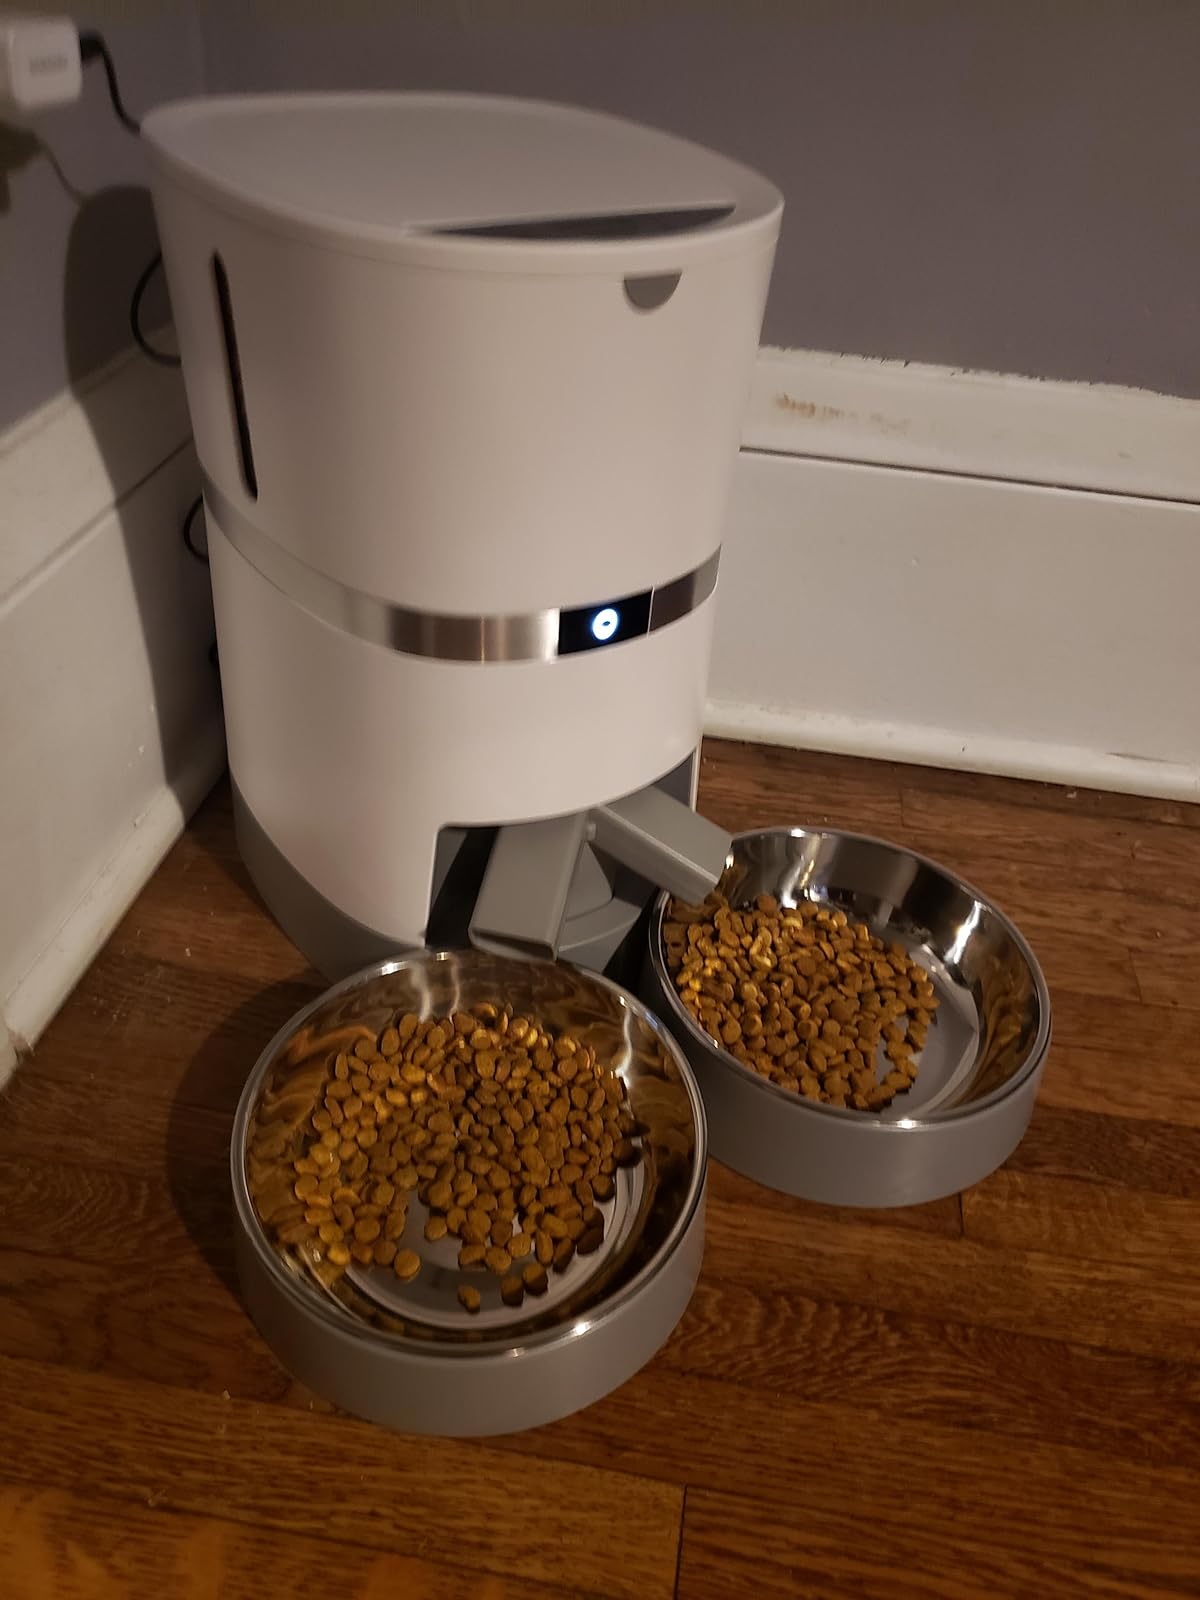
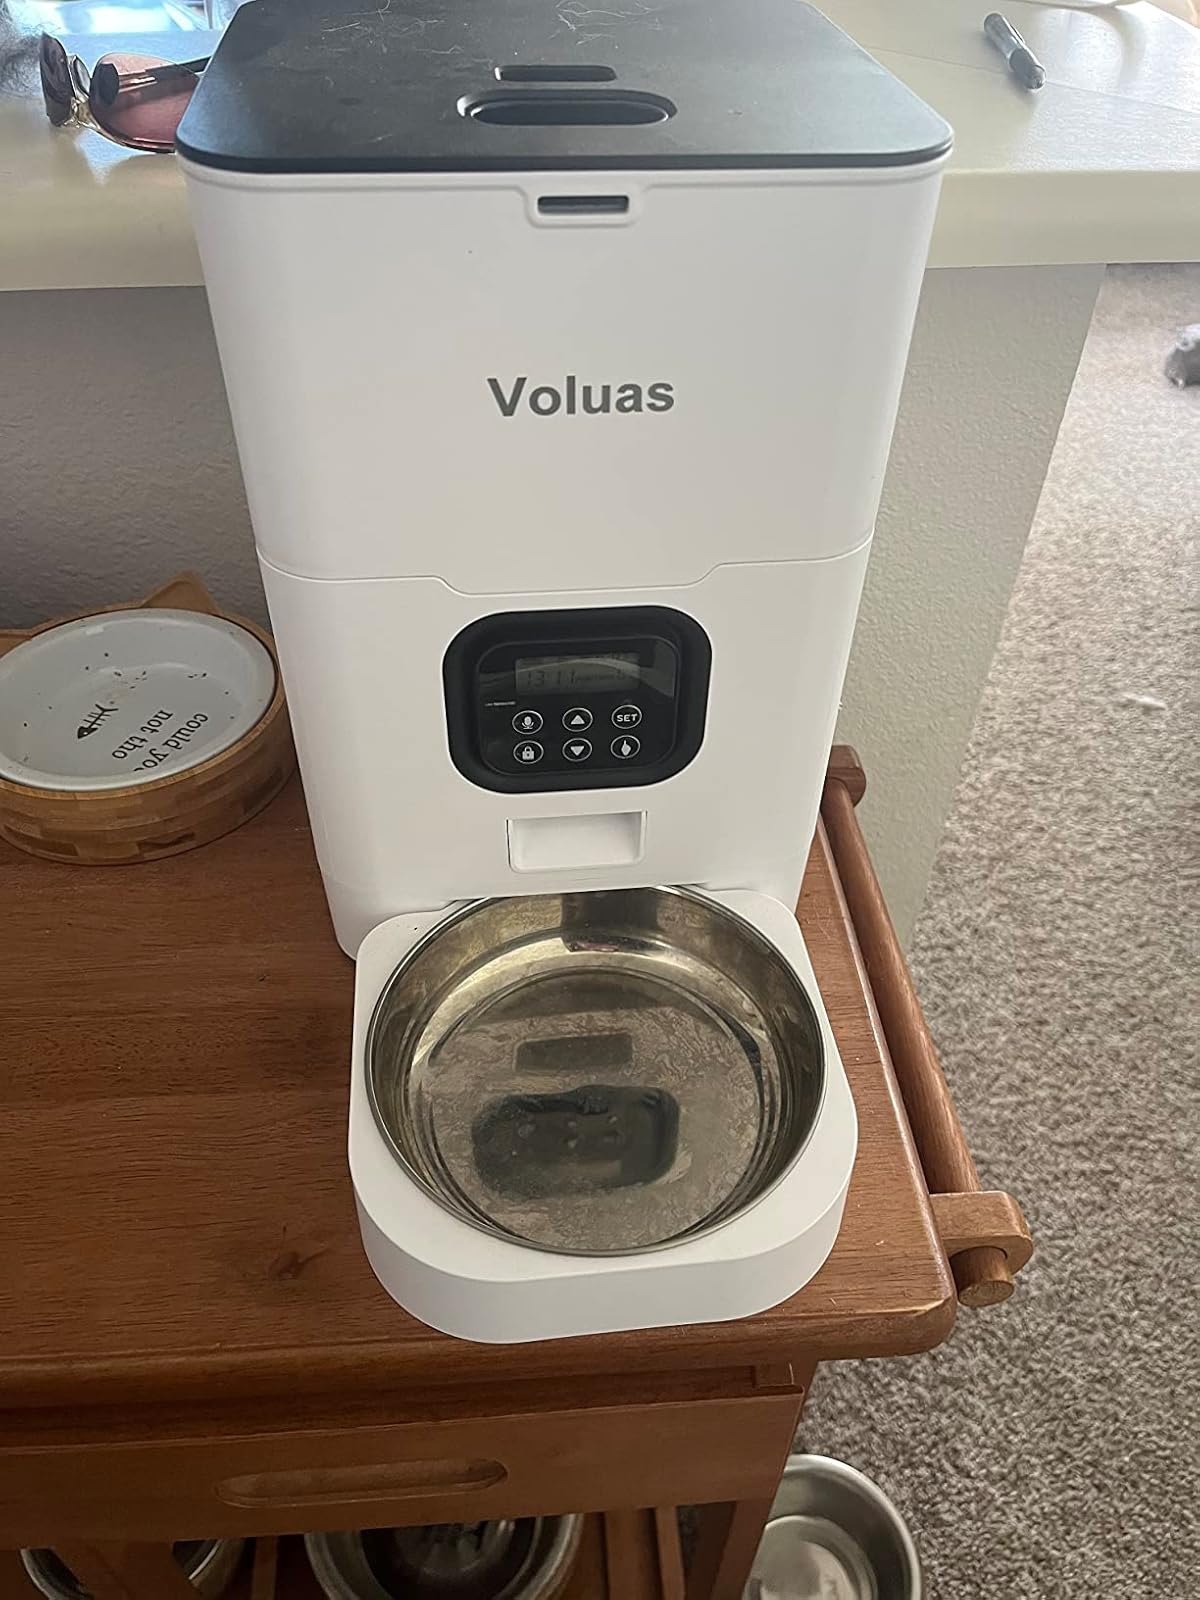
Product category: items_feeder
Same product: no